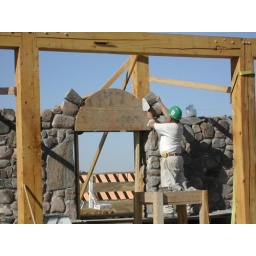
Greg Chatterson is placing stones in the archway of the stone wall.